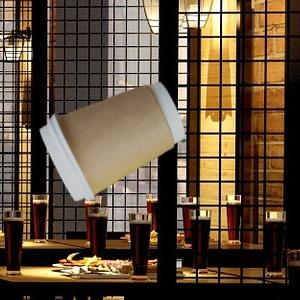
Label: cups